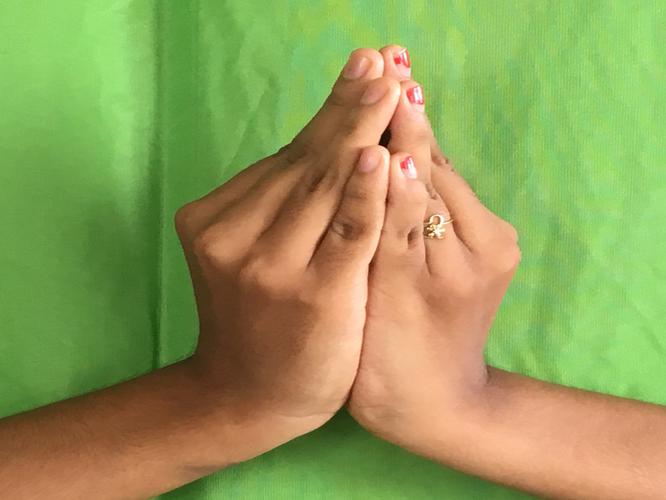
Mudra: Kapotham
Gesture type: double_hand